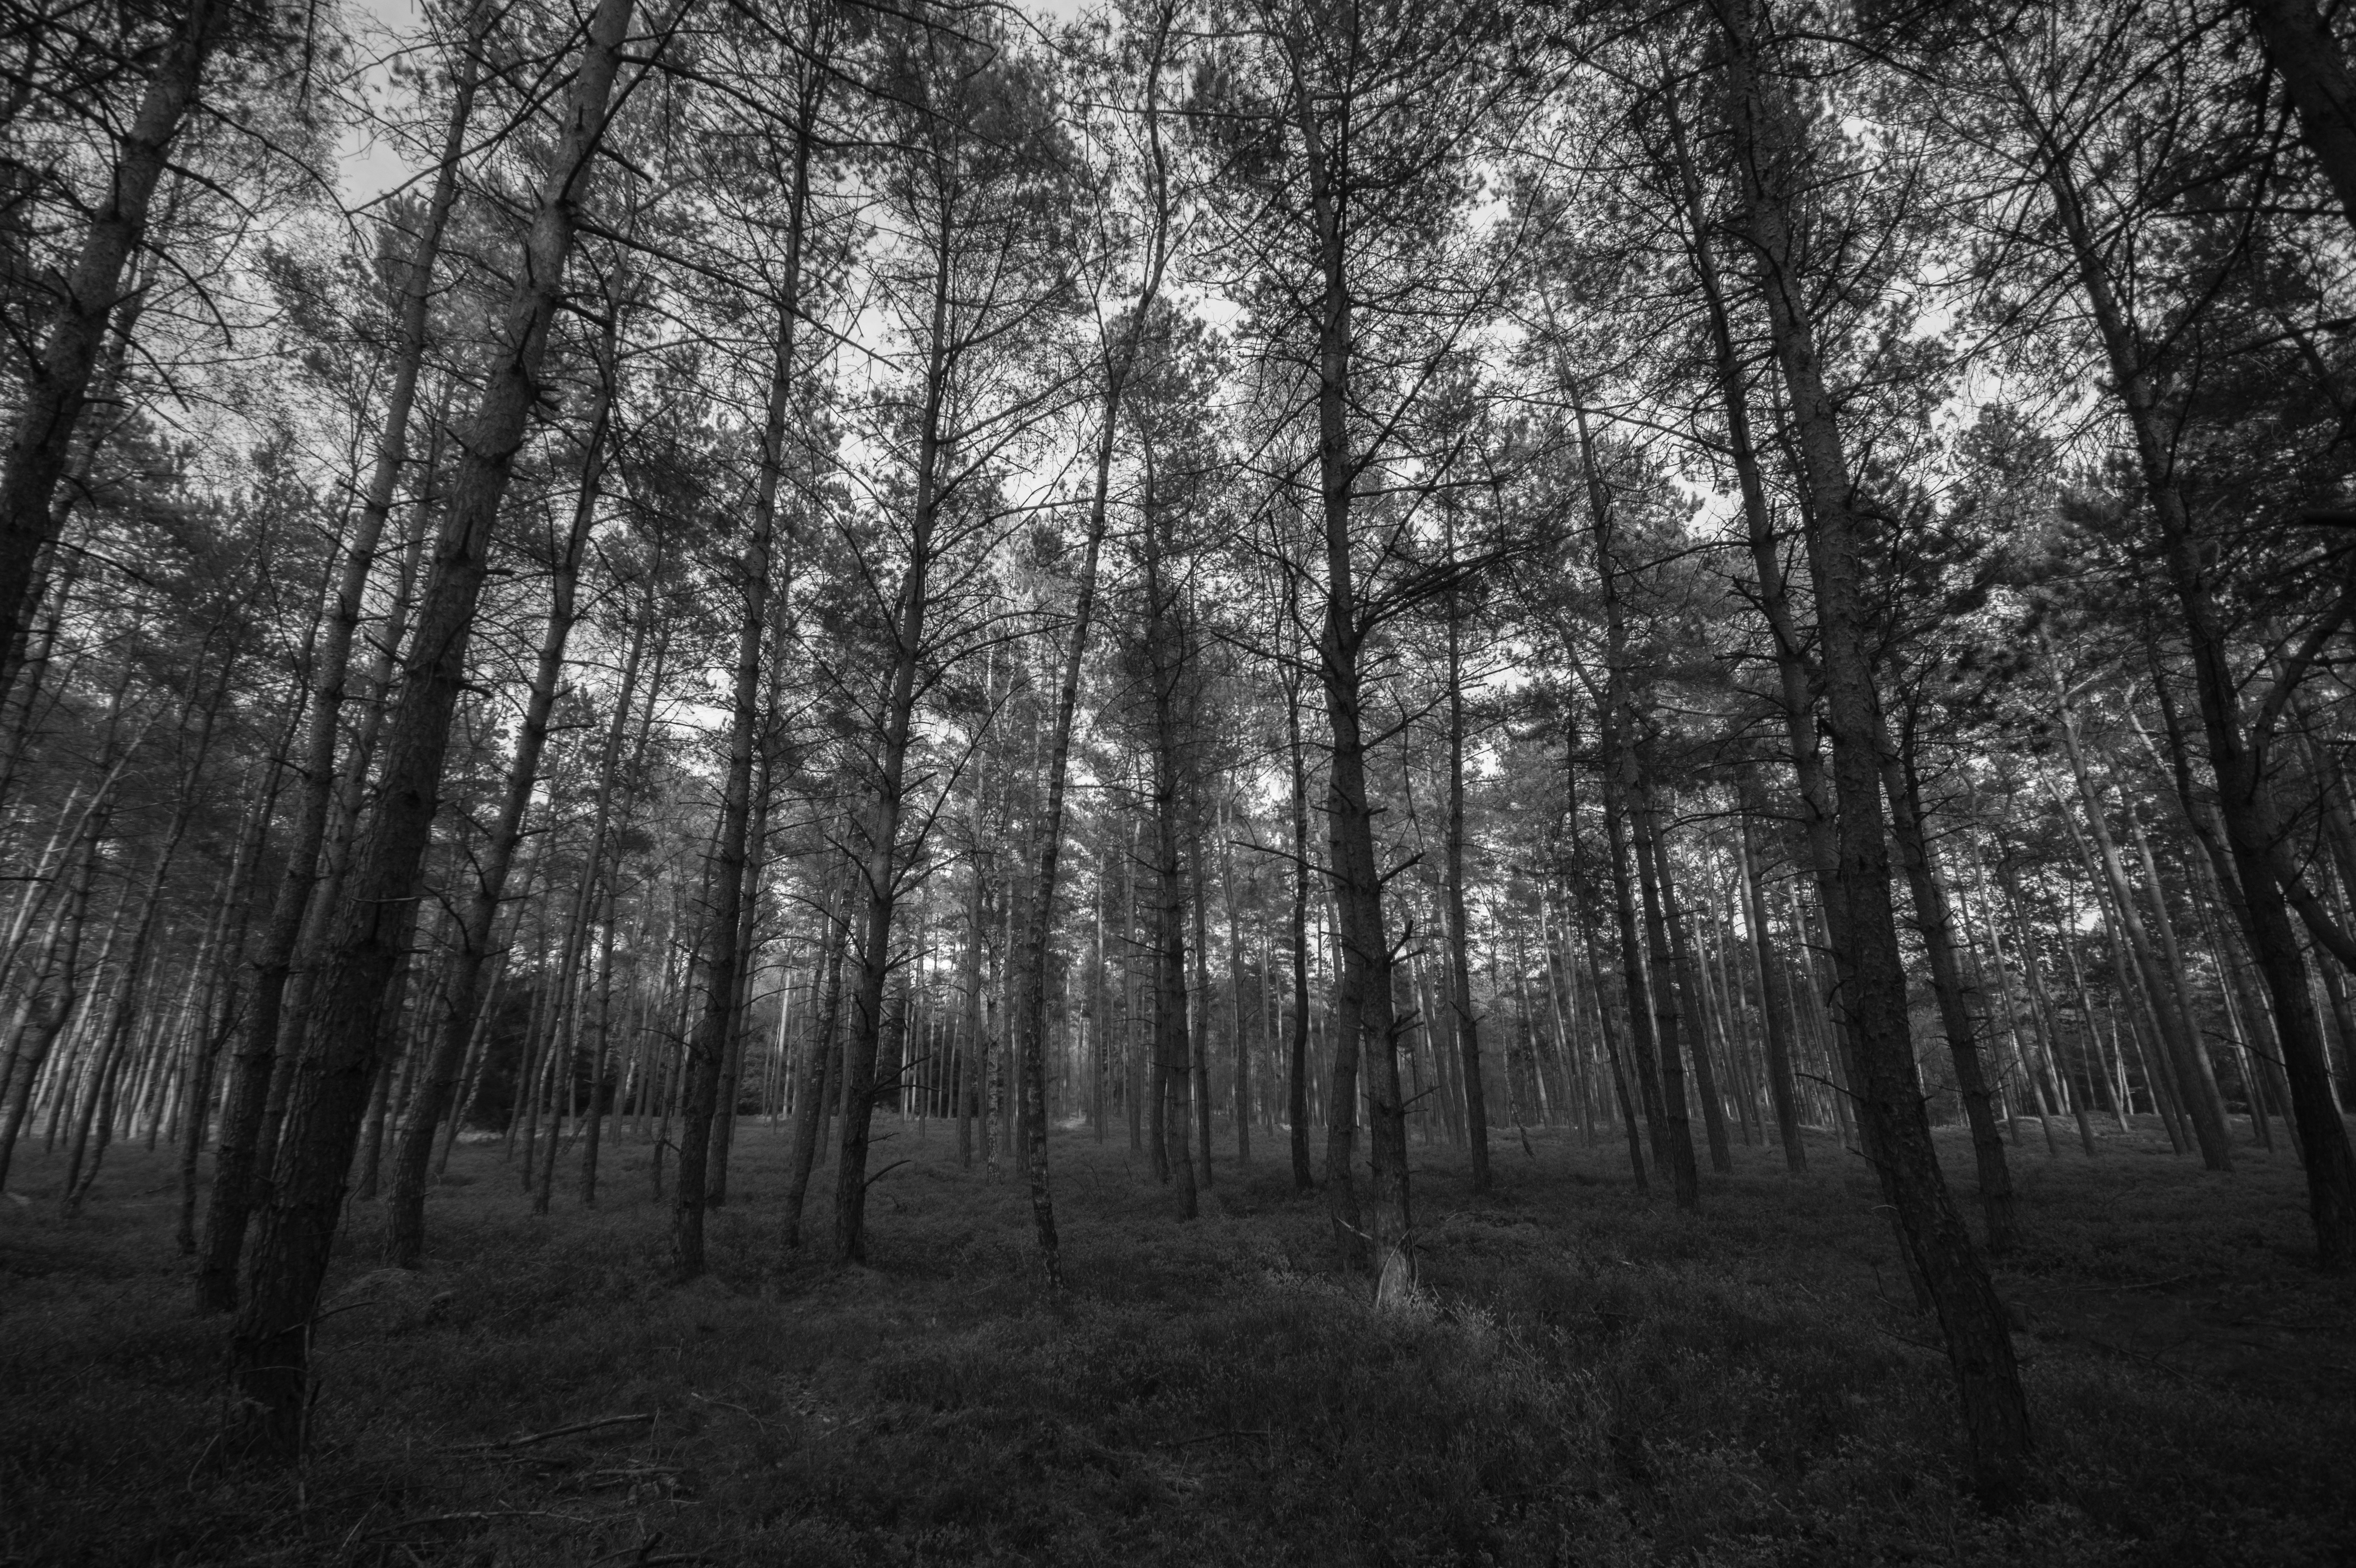
tree, nature, forest, grass, branch, black and white, plant, sunlight, leaf, autumn, darkness, monochrome, season, trees, woods, grove, woodland, habitat, ecosystem, monochrome photography, natural environment, atmospheric phenomenon, woody plant, temperate coniferous forest